CAC/PAC JF-17 Thunder

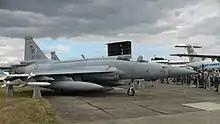
JF-17 Thunder with its weapons

On 2 March 2007, the first consignment of two small-batch-production (SBP) aircraft arrived in a dismantled state in Pakistan. They flew for the first time on 10 March 2007 and took part in a public aerial demonstration during a Pakistan Day parade on 23 March 2007. The PAF intended to induct 200 JF-17 by 2015 to replace all its Chengdu F-7, Nanchang A-5, and Dassault Mirage III/5 aircraft. In preparation for the in-flight refuelling of JF-17s, the PAF has upgraded several Mirage IIIs with IFR probes for training purposes. A dual-seat, combat-capable trainer was originally scheduled to begin flight testing in 2006; in 2009 Pakistan reportedly decided to develop the training model into a specialised attack variant.